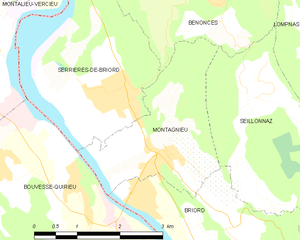
Carte des communes françaises: Montagnieu